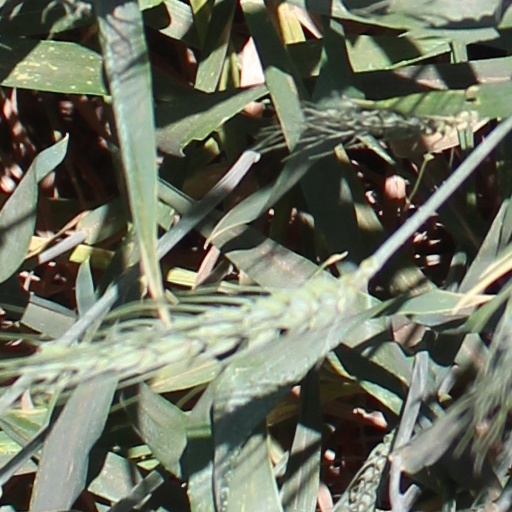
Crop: wheat